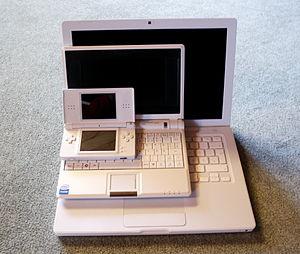
Un ultraportable ou ultra-portable désigne un ordinateur portable de taille très réduite et de masse minimum dont la principale qualité est de pouvoir être transporté et utilisé n'importe où avec un encombrement minimum tout en conservant de bonnes performances. Leur taille est comprise entre celle des smartphones et des ordinateurs portables. Depuis début 2008, une nouvelle catégorie d'ultraportables à bas prix et aux performances plus limitées est née, le netbook.